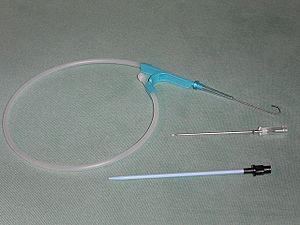
La technique de Seldinger désigne un protocole de soins mis en œuvre lors du cathétérisme d'un vaisseau sanguin ou d'une cavité afin d'en garantir un accès sécurisé.